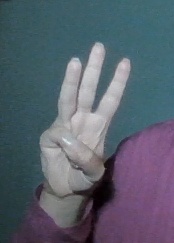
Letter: thaa